Ensenada

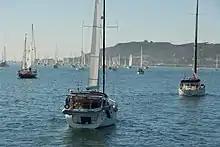
The "Baja Ha-Ha" boat race in the Bahía de Todos Santos.

The average rainfall is per year, falling mainly in the winter months. Ensenada has a mild semi-arid climate (Köppen "BSk"), much like the rest of northwestern Baja California. During the colder months from November to February, rainfall is scarce and temperatures average . On the other hand, the warmer months from June to September are the driest, and during this time maintain an average temperature of .